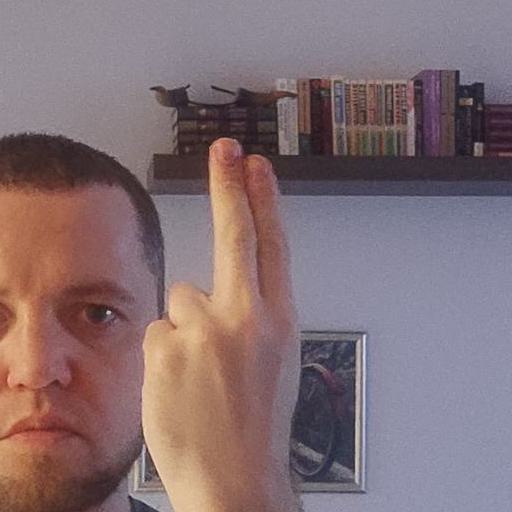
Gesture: two_up_inverted